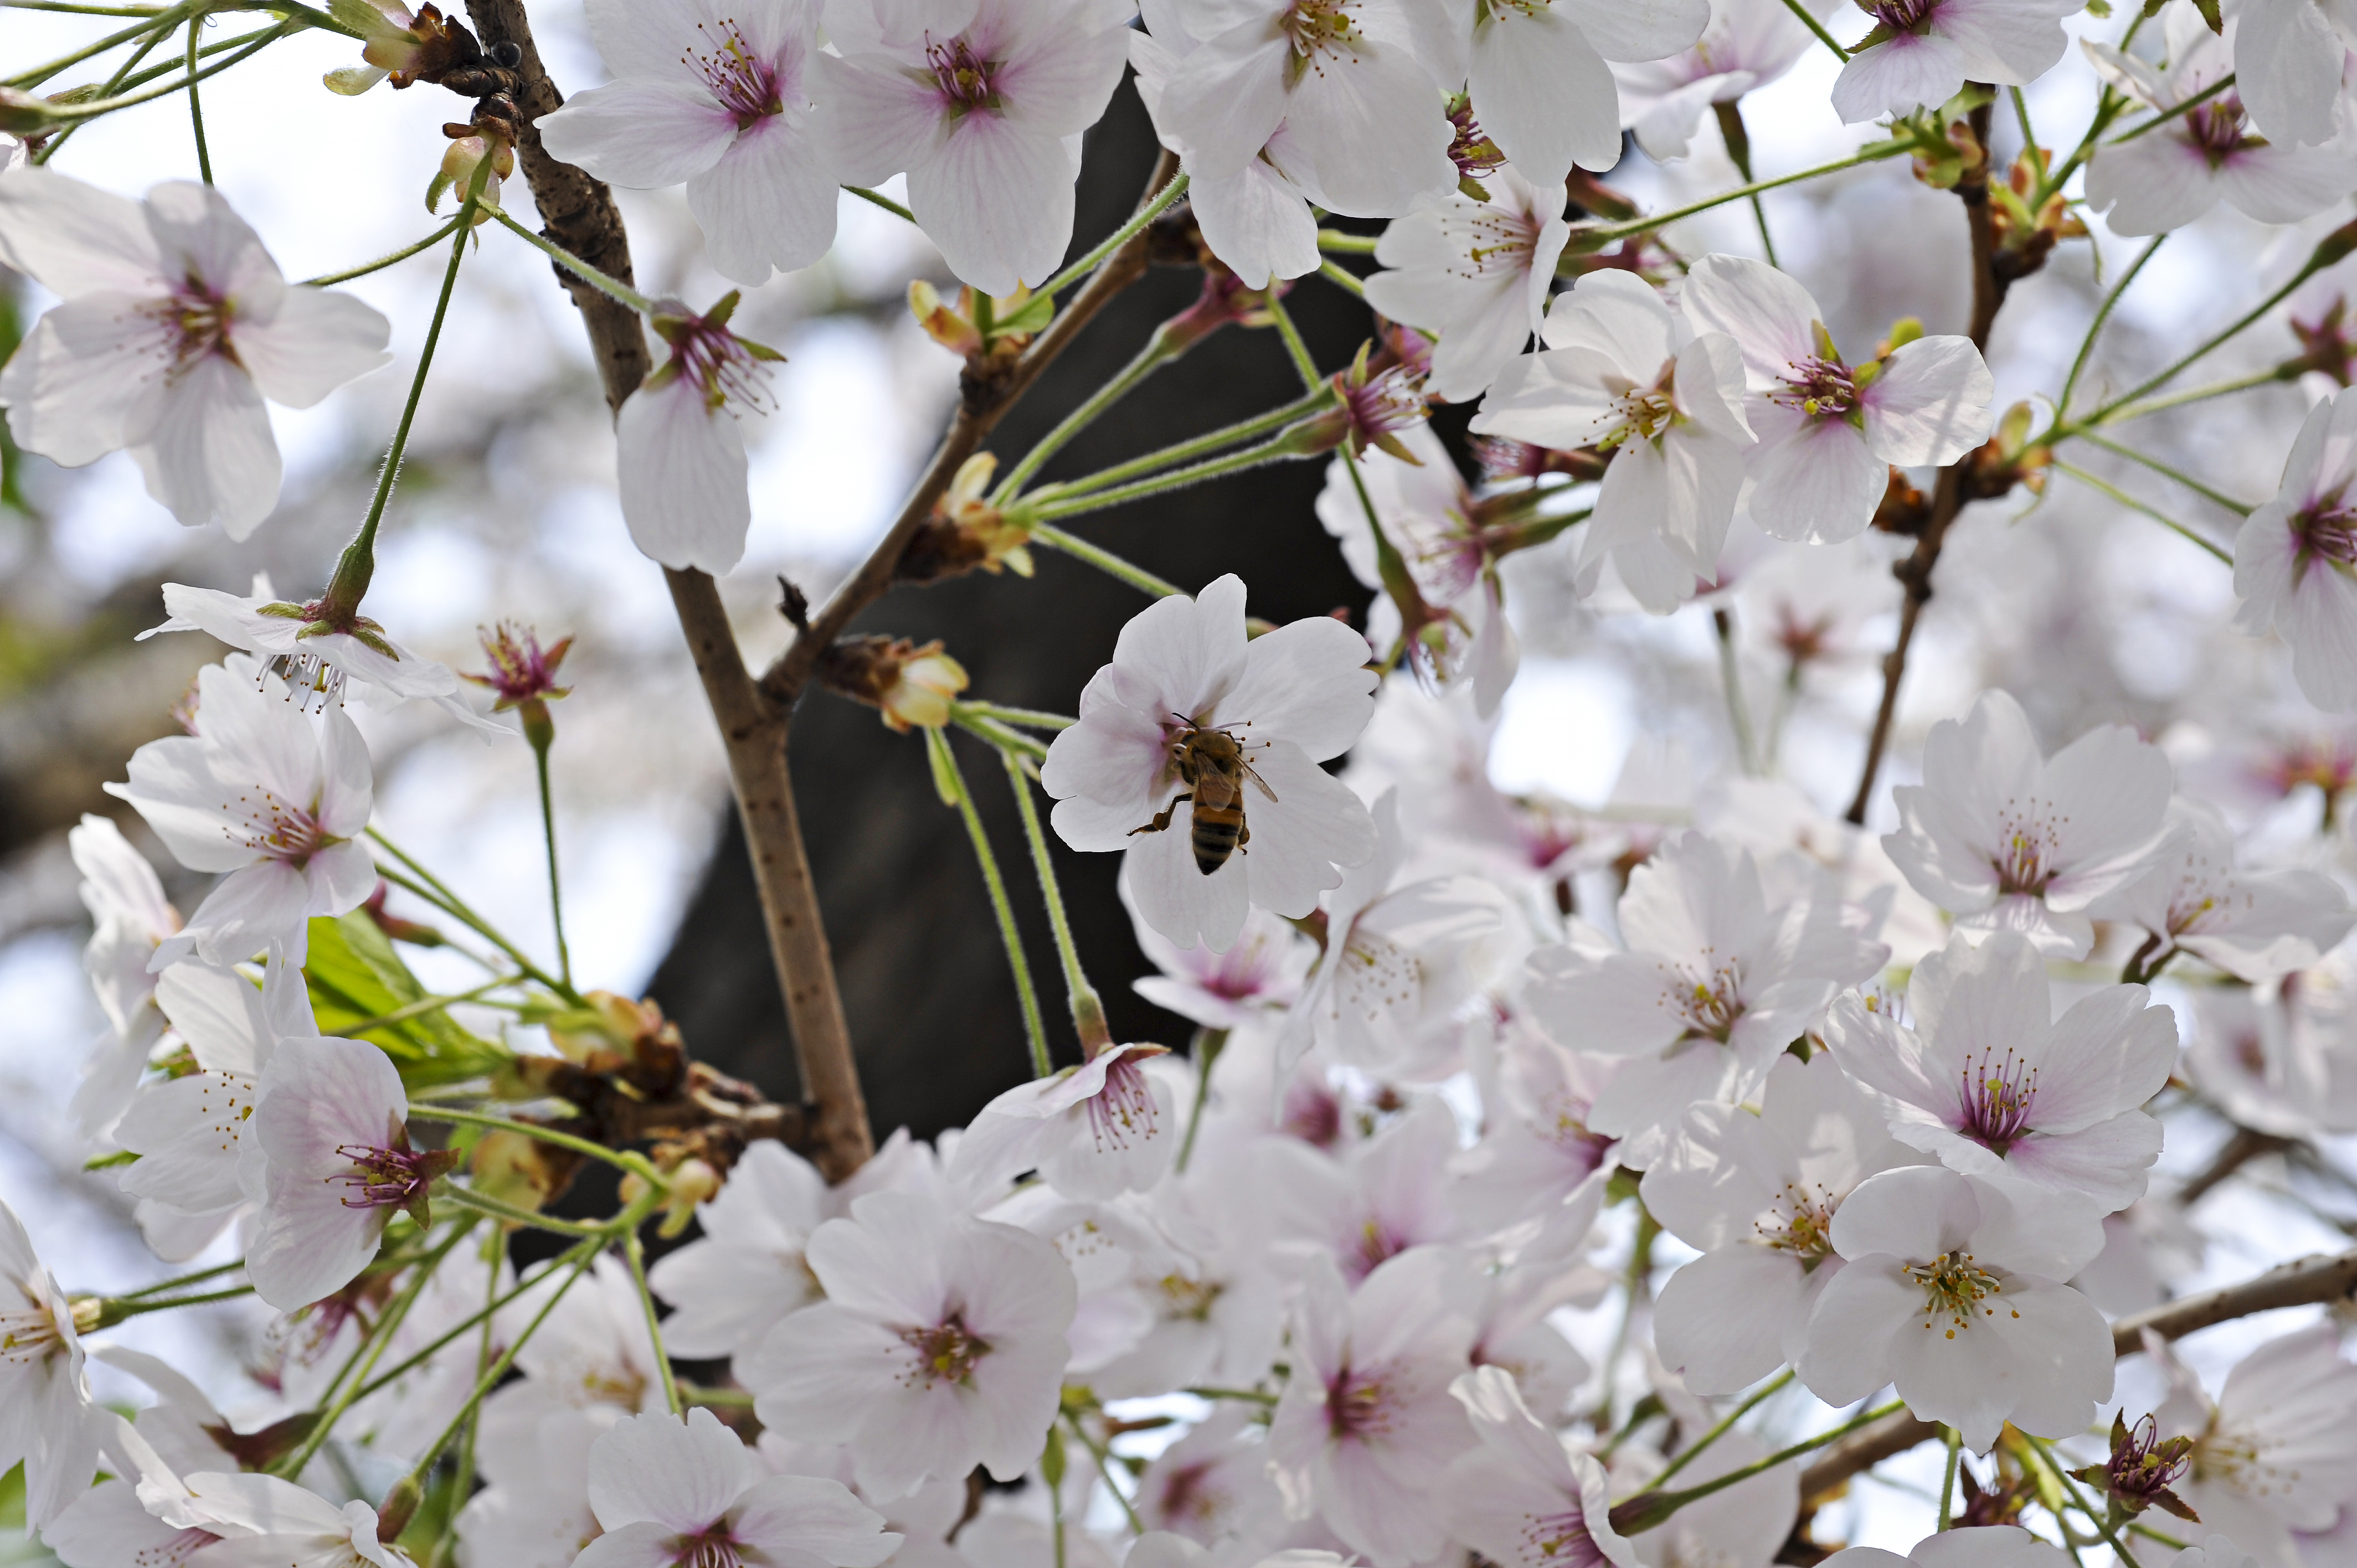
bee, flower, flowering plant, plant, blossom, spring, petal, branch, cherry blossom, twig, tree, prunus spinosa, prunus, fire cherry, plant stem, wildflower